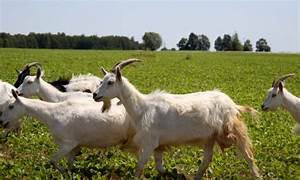
Label: pecora